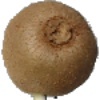
Label: kiwi